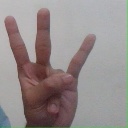
अक्षर: क्ष